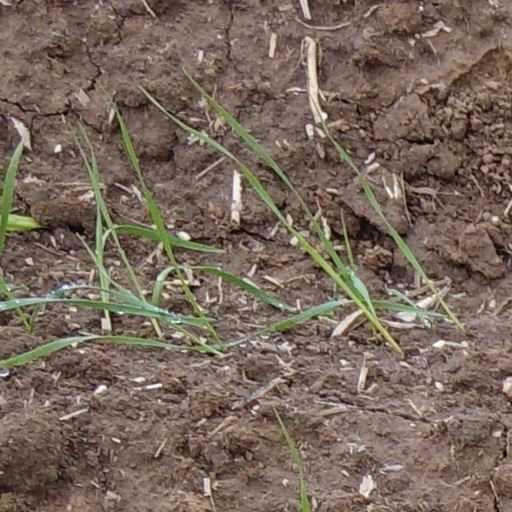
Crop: wheat